Wasatch Front

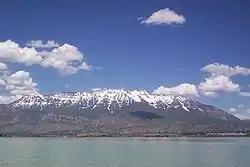
Mount Timpanogos, in the Wasatch Range, viewed from Utah Lake. Several Wasatch Front cities lie between these natural features.

Ogden has served as a major railway hub through much of its history. The First transcontinental railroad was constructed between 1863 and 1869, with the tracks reaching Ogden on March 27, 1869. Trains heading east from Ogden must negotiate the highest reaches of eastern Utah, travelling through Weber and Echo Canyons and over the Wasatch Pass at an elevation of 6,792 feet.